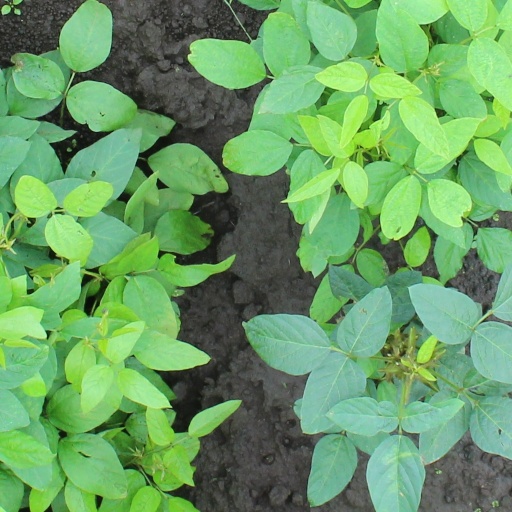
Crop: soybean